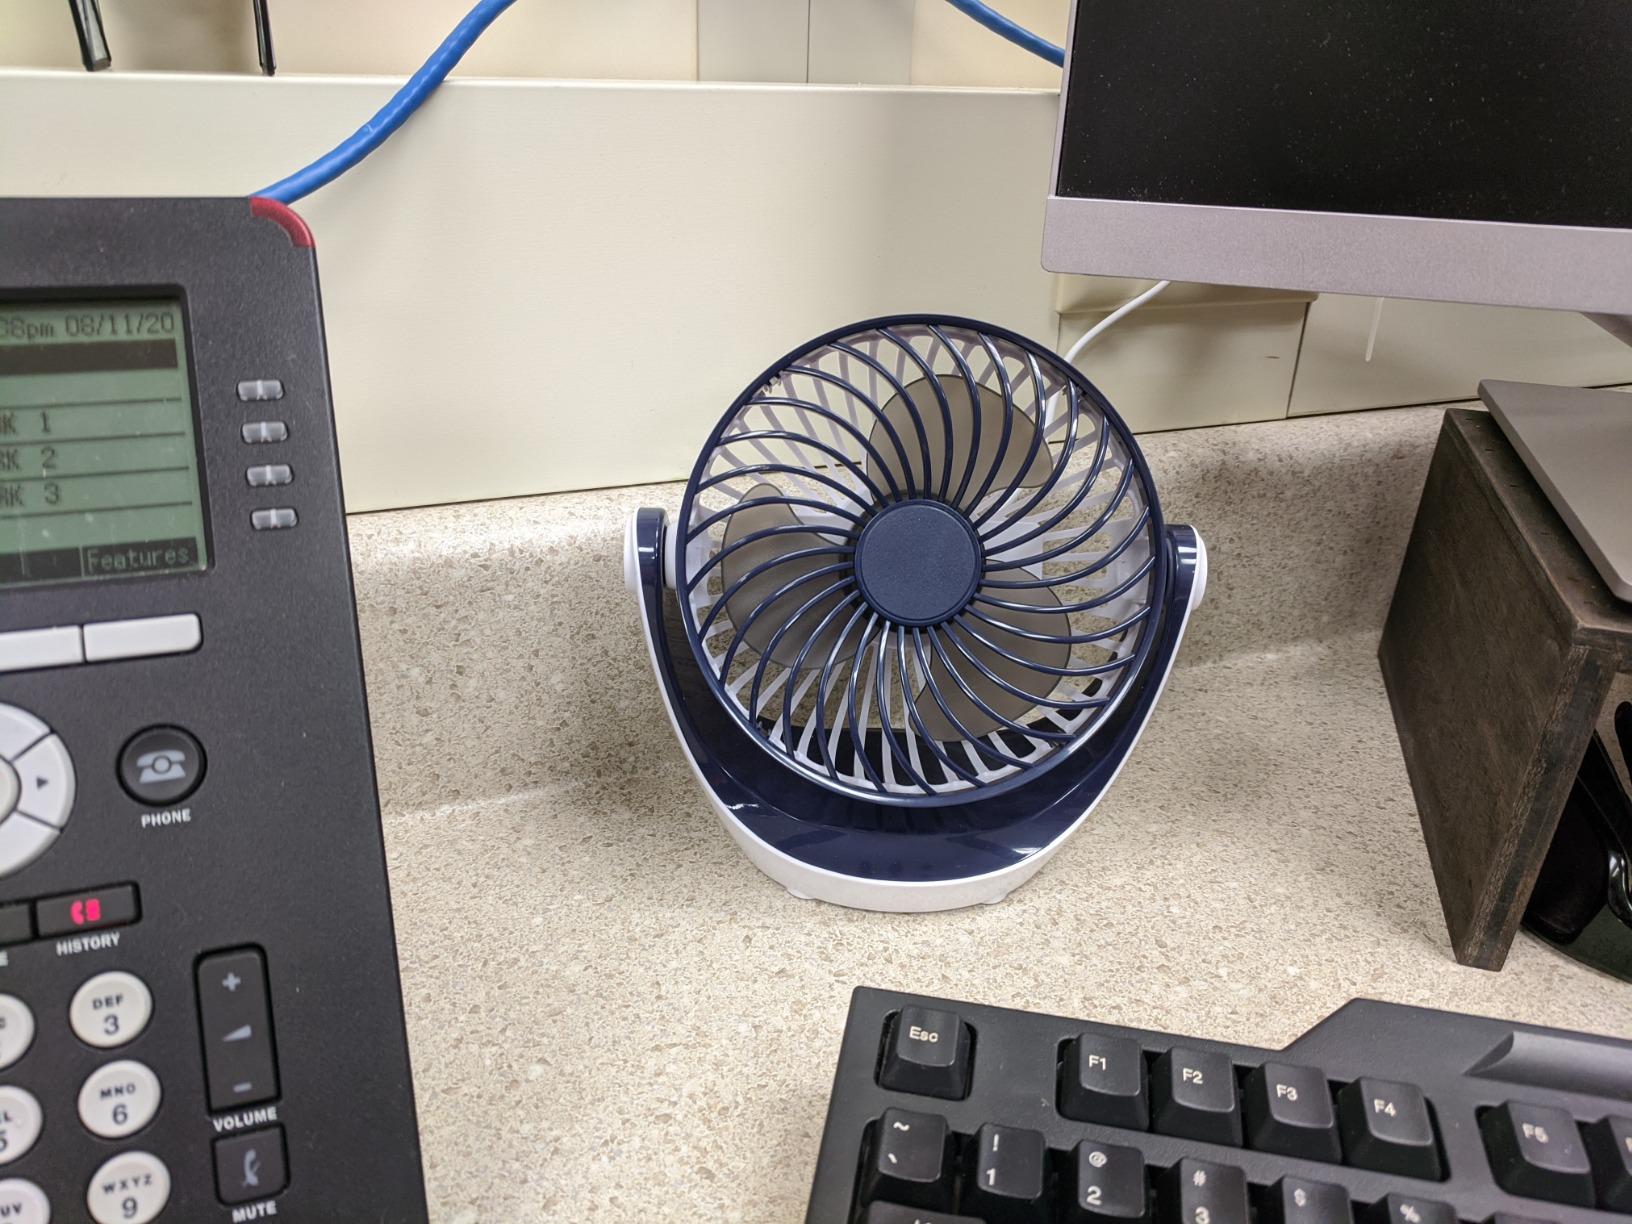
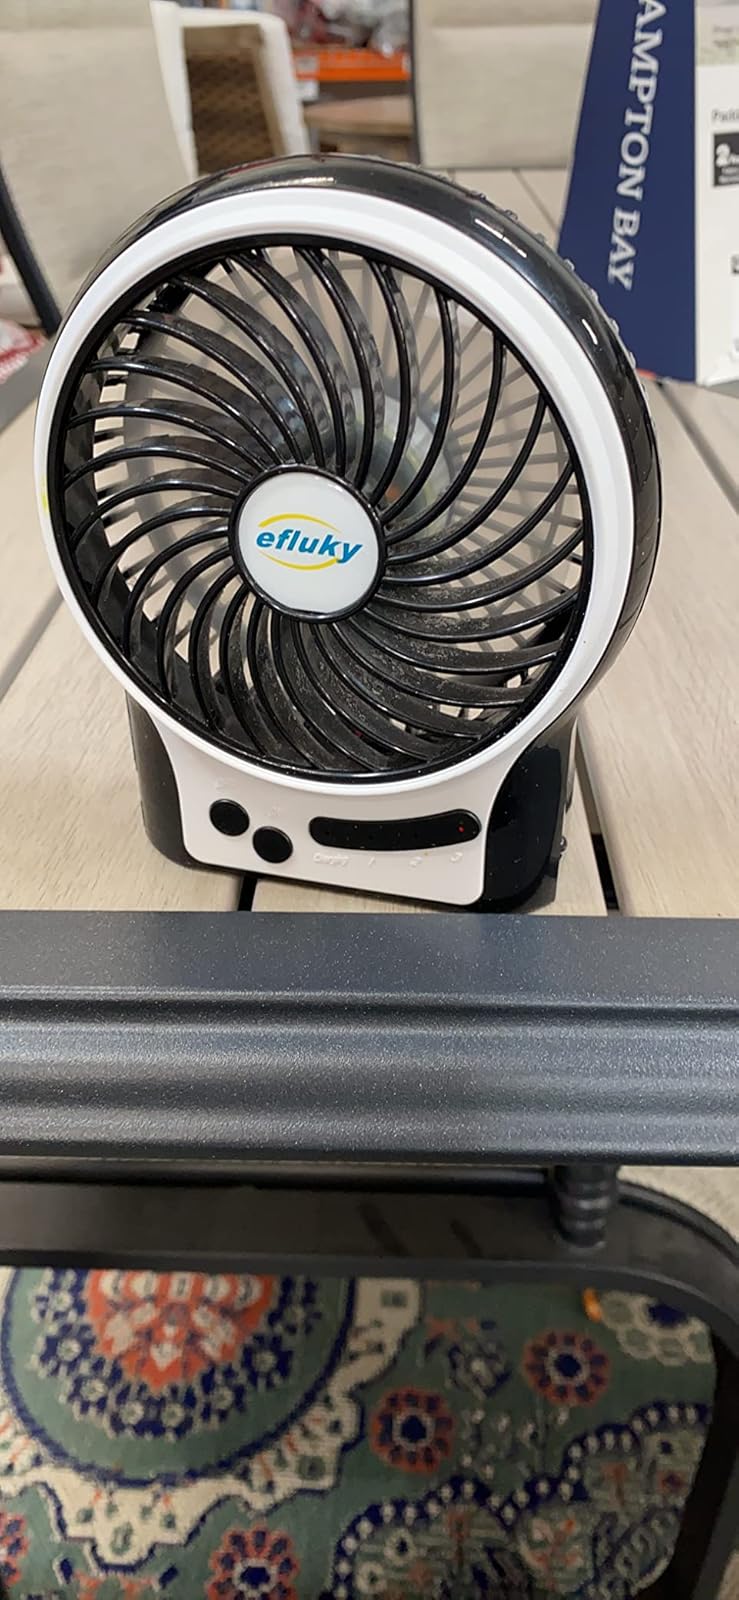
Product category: fan
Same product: no